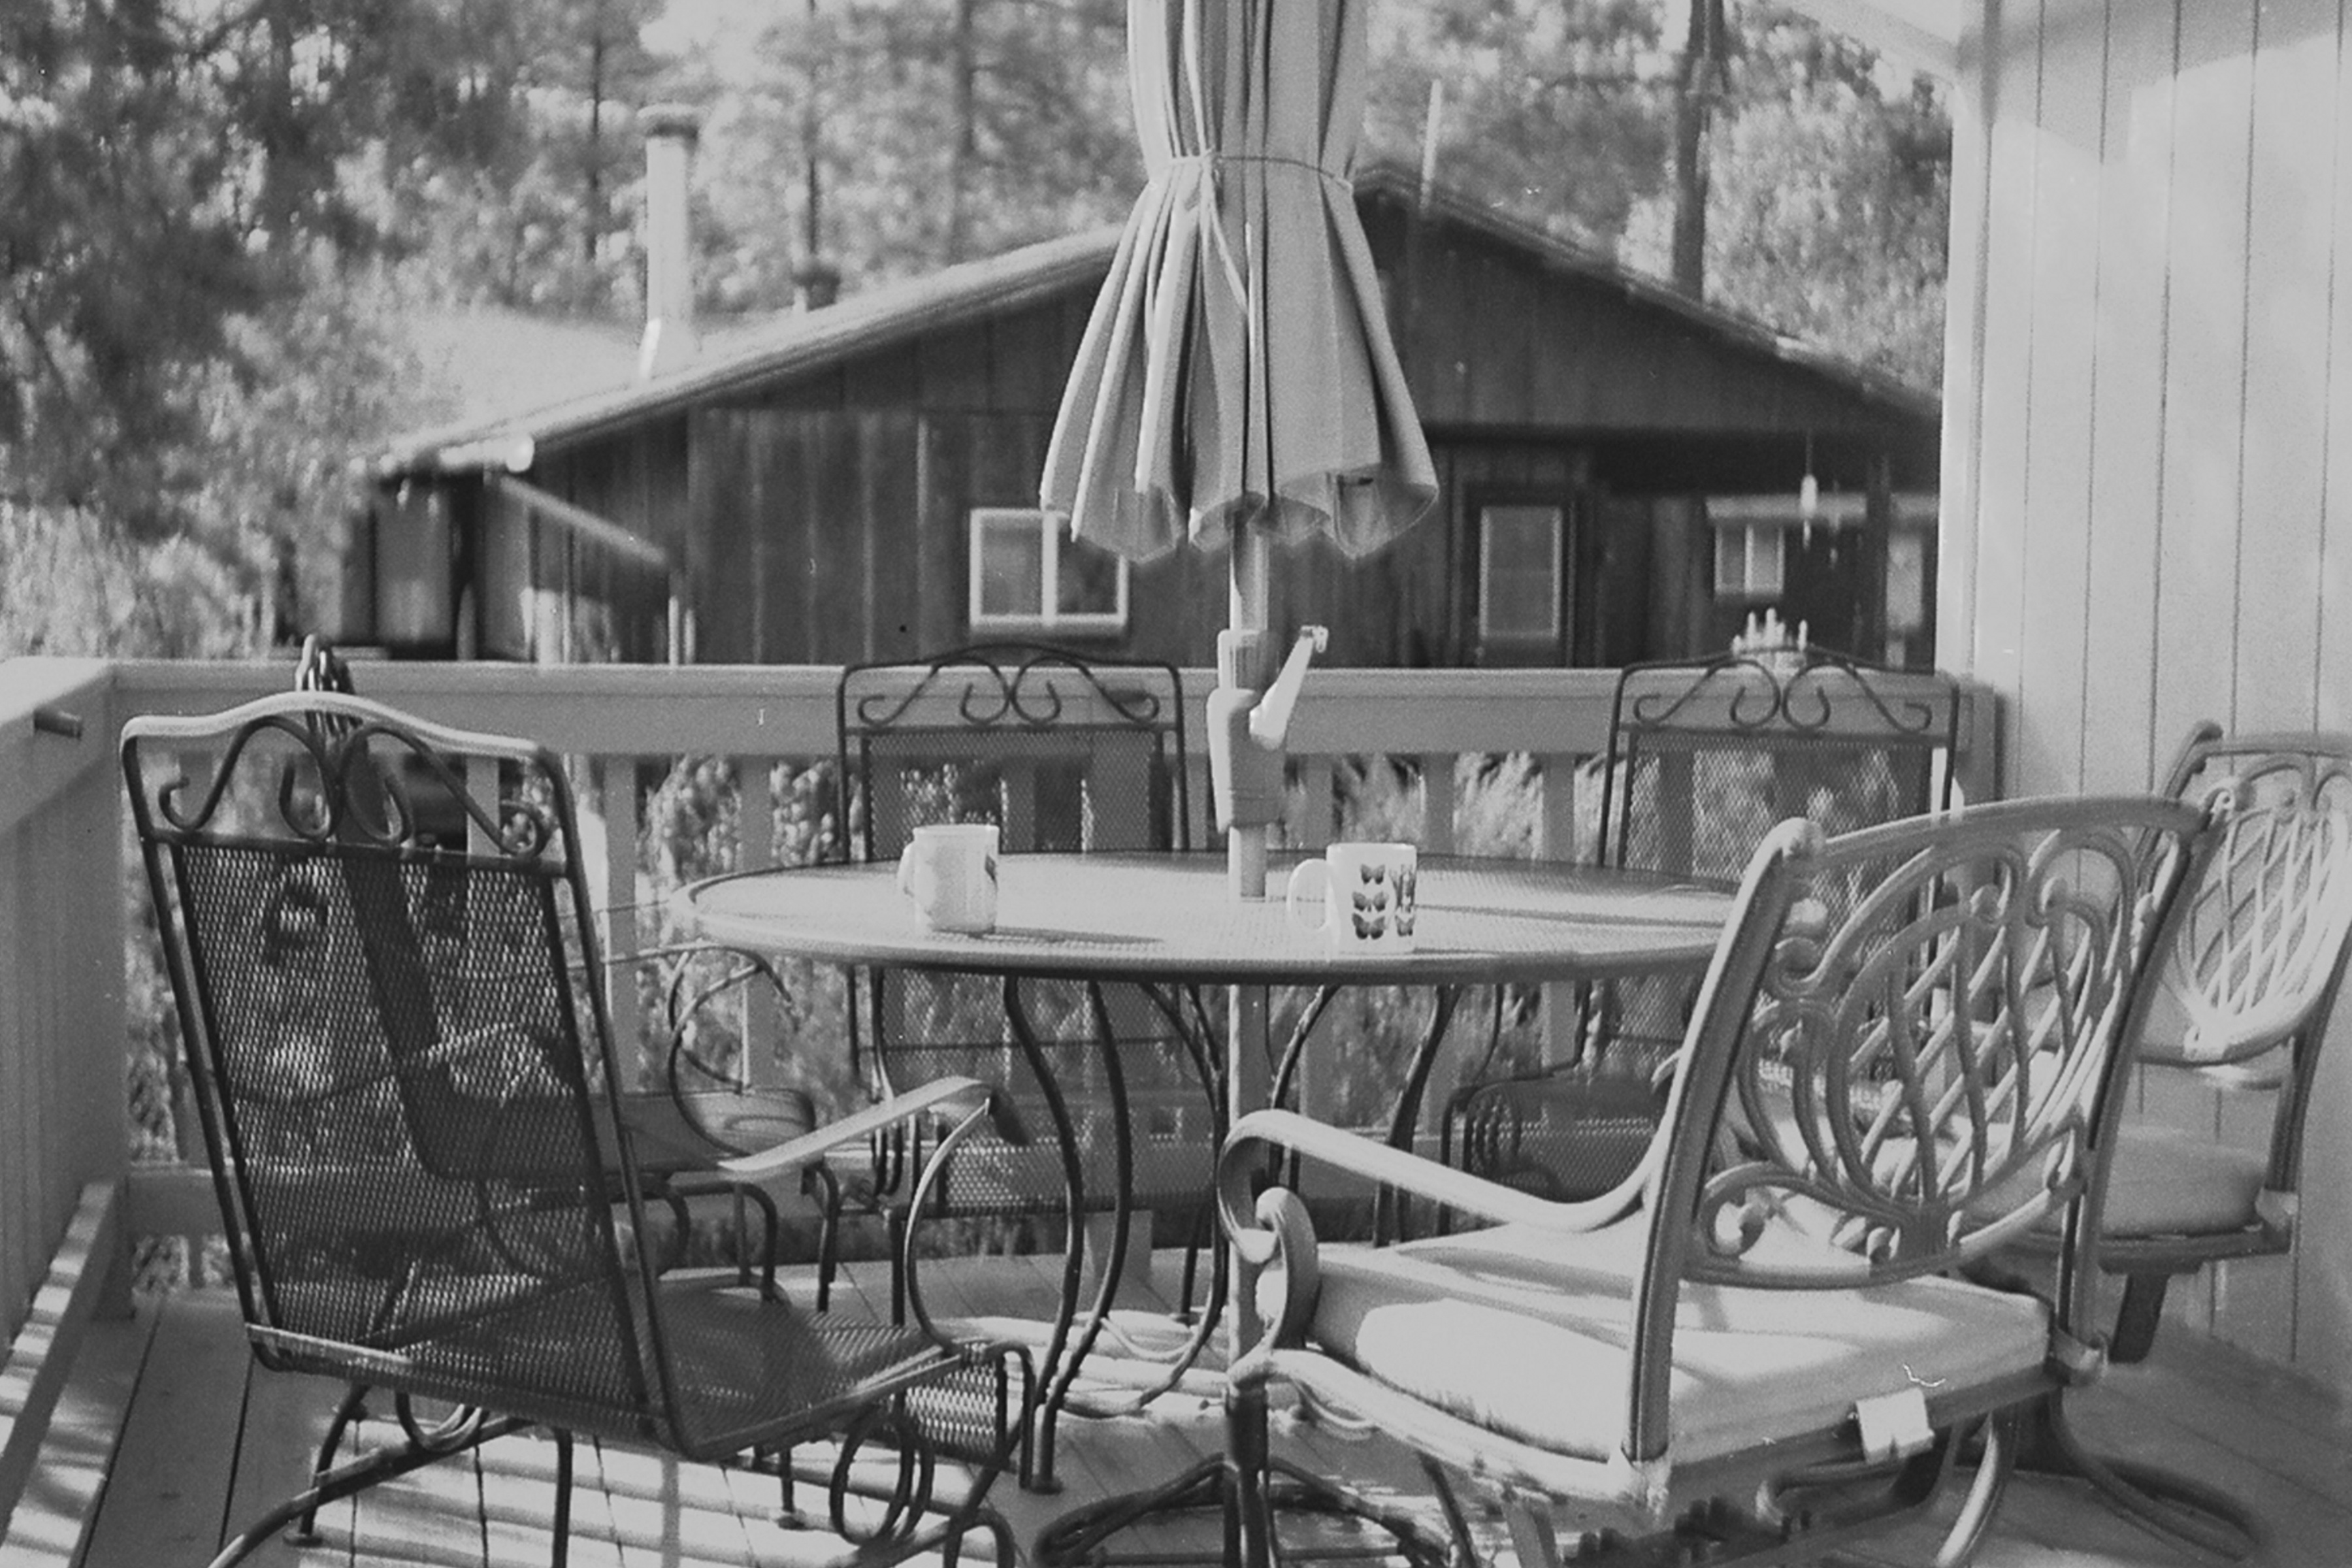
black and white, home, film, cottage, monochrome, history, estate, kodakpony, monochrome photography, outdoor structure